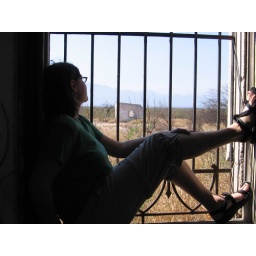
Kara in Candela, Mx train station window